Giants of Mont'e Prama

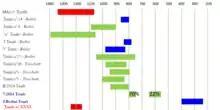
Radiocarbon dating chart for the Mont'e Prama necropolis, Tomb XXXI

The word "baetyl", probably from Hebraic "Beth-El" ("house of God"), originally denoted sacred stones of simple geometric shape and aniconic. In analogy to the religious meaning borne by their oriental counterparts, it is thought that for the Nuragics, they could represent the deity's house or the deity, in an abstract and symbolic way. This is suggested by their constant presence in the cultic places of Nuragic civilization, from sanctuaries such as "Su Romanzesu" in Bitti, to giant graves.